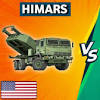
Label: Self Propelled Artillery